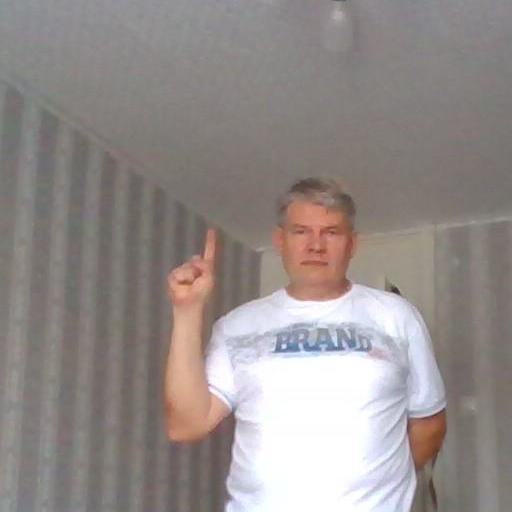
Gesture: one